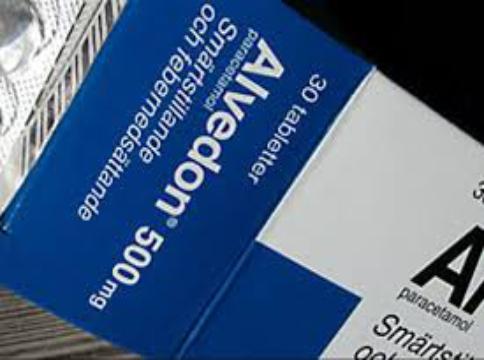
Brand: alvedon
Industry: Medical